Ann C. Phillips

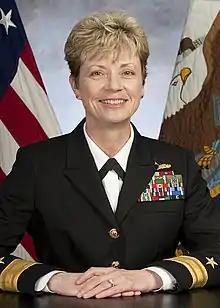
Rear Admiral Ann C. Phillips, circa 2012

From 1983 to 2001, Phillips served as a surface warfare officer in the United States Navy. From 2001 to 2004, she was the commanding officer of the USS "Mustin". From 2004 to 2006, she was an executive assistant for the Naval Striking and Support Forces NATO. In 2007 and 2008, she was the commander of Destroyer Squadron 28. In 2008 and 2009, she was a senior fellow at the Chief of Naval Operations Strategic Studies Group. From 2009 to 2012, she served as deputy director and director of Surface Warfare in the Office of the Chief of Naval Operations. In 2012 and 2013, she was the commander of Expeditionary Strike Group 2. In 2015 and 2016, she worked as a consultant for the Old Dominion Research Foundation. From 2014 to 2018, she was an associate at Burdeshaw Associates, a business management and consulting firm. From 2018 to 2022, Phillips served as a special assistant to Virginia Governor Ralph Northam for coastal adaptation and protection.